Poly-clip System

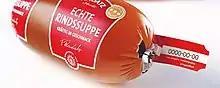
Tubular bag closed with clip at each side, sustainable, minimalist packaging

The product and service range consists of clipping machines, packaging machines and their automation, consumables and services. The SGS Institut Fresenius certifies consumables, which are awarded the SGS Institut Fresenius quality seal. The core of the certification is the testing of the products for food safety (SAFE-COAT, ISO 22000, Halal).